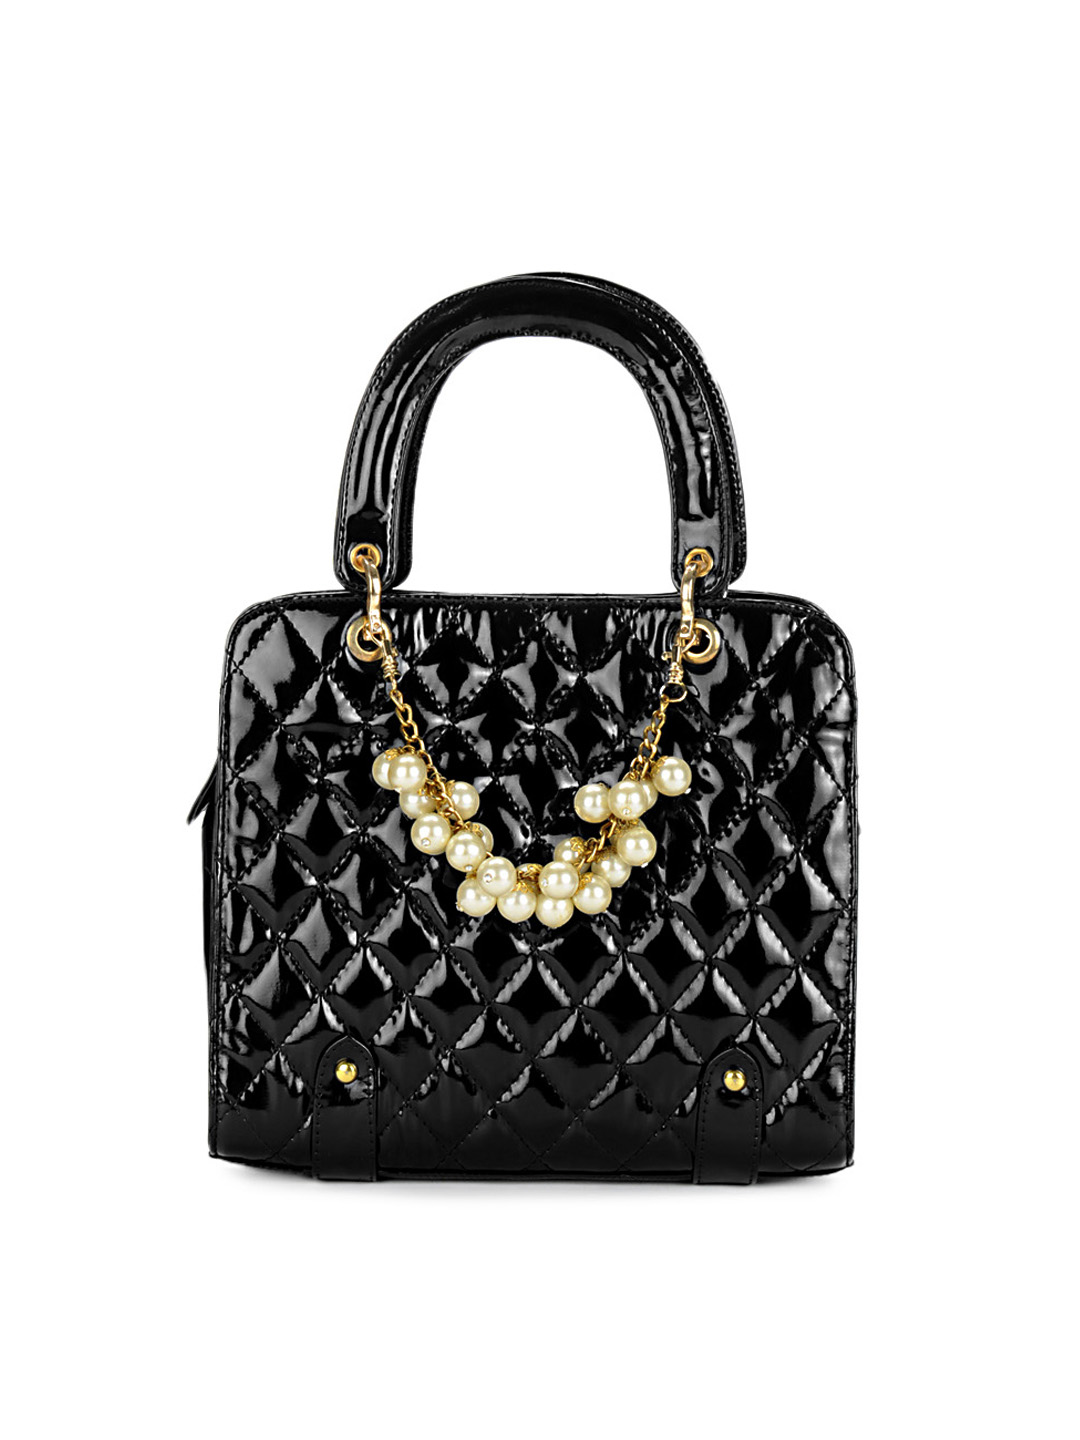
Rocia Women Black Handbag
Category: Accessories / Bags / Handbags
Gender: Women
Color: Black
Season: Summer 2012
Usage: Casual